Echo (2003 film)

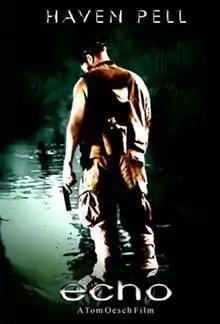
Film poster

Echo is a 2003 short film written and directed by Tom Oesch. It stars Haven Pell, Sean Le, and Armand Kirshman.